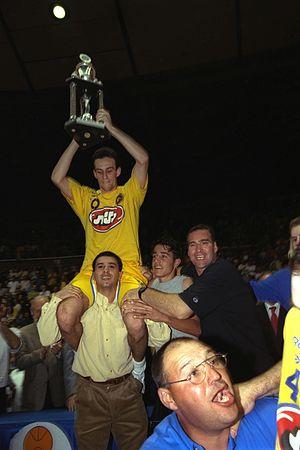
Oded Kattash, né le 10 octobre 1974 à Givatayim, est un joueur israélien de basket-ball devenu entraîneur.